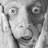
Emotion: surprise